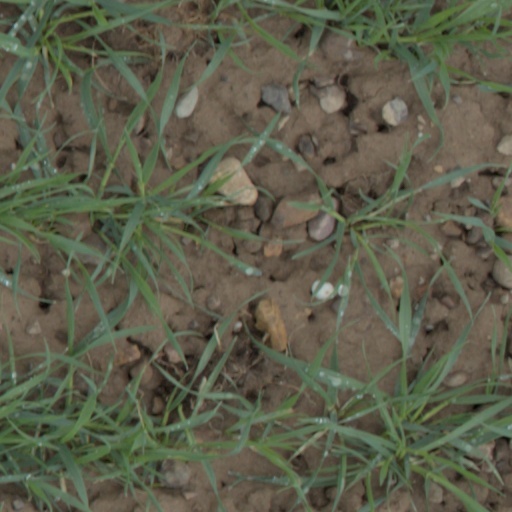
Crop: wheat